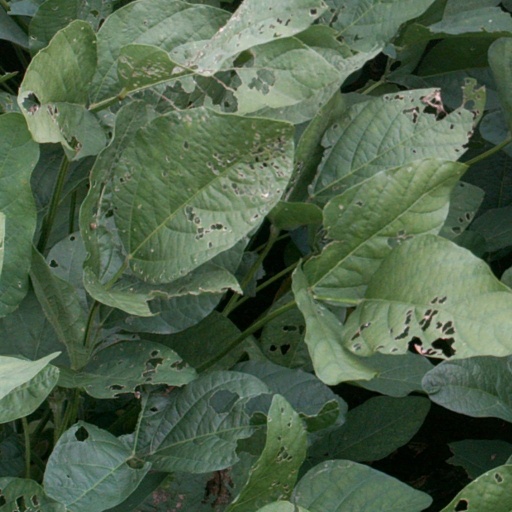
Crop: soybean